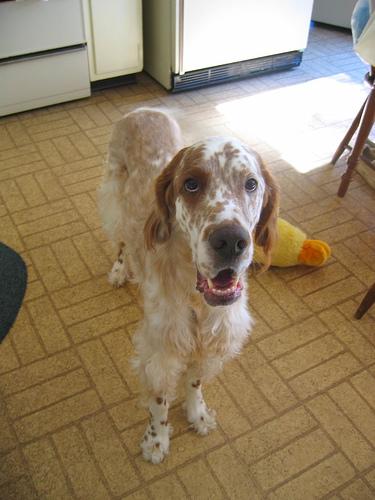
Breed: english setter